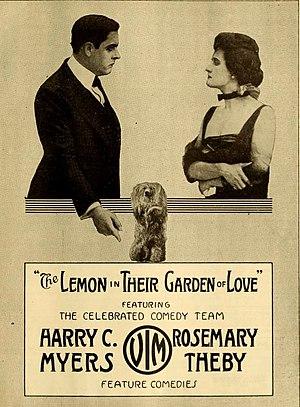
Rosemary Theby est une actrice américaine née le 8 avril 1892 à Saint-Louis dans le Missouri, décédée le 10 novembre 1973 à Los Angeles en Californie.